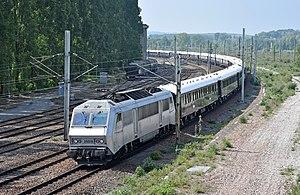
BB 26019 en tête du Venise Simplon Orient-Espress à Longueau
Le Venise-Simplon-Orient-Express est un train de prestige reliant, depuis sa création en 1982 par James Sherwood, Boulogne-sur-Mer, puis Calais et Paris-gare de l'Est à Innsbruck Vérone et Venise — où il est en correspondance maritime, les premières années, avec un paquebot Orient-Express croisant vers Le Pirée et Istanbul —, et continuant aujourd'hui directement, selon les dates, vers Prague, Vienne, Budapest ou Istanbul.